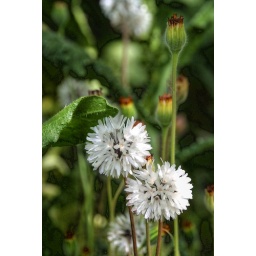
Wild flower in the field in California. Spring time